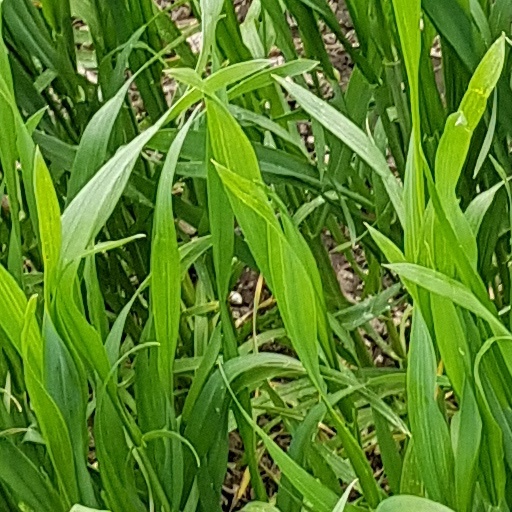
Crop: wheat